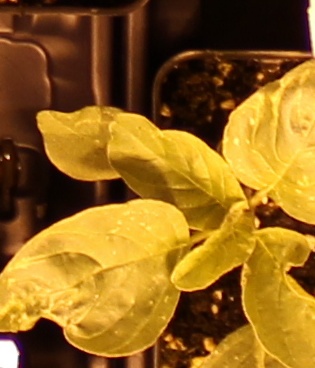
Label: Redroot Pigweed